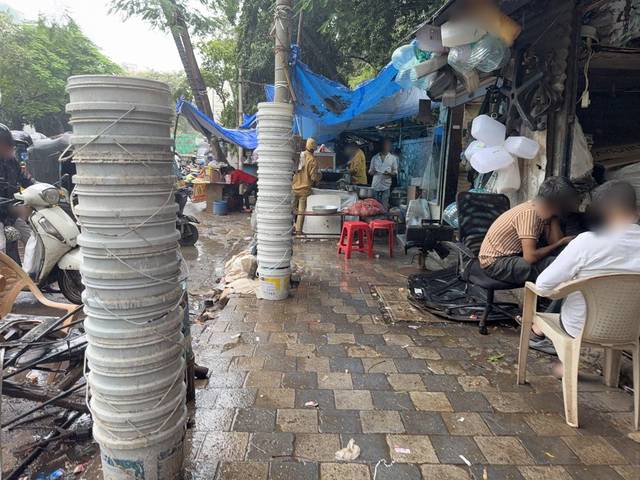
Region: India
Coordinates: 19.134, 72.838